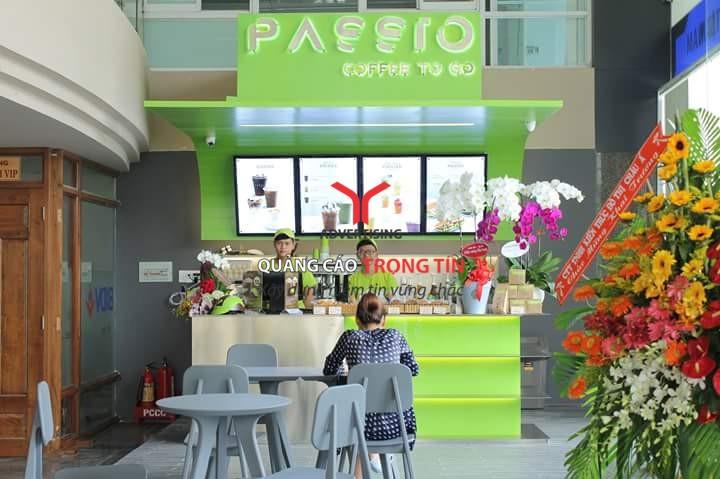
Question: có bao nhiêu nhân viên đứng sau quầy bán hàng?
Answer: có hai nhân viên đứng sau quầy hàng